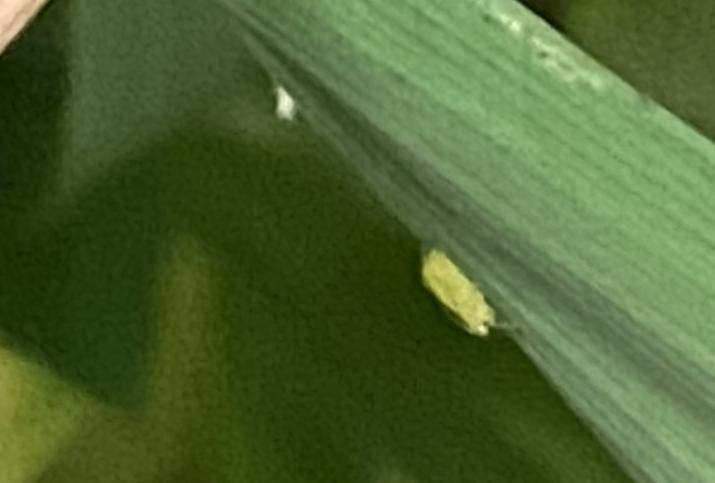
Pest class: cereal_grass_aphid